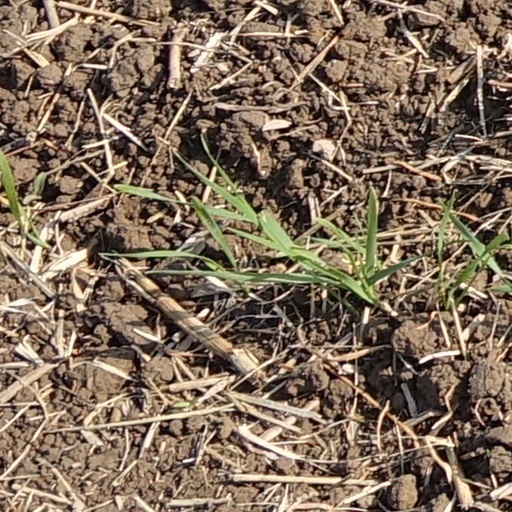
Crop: wheat